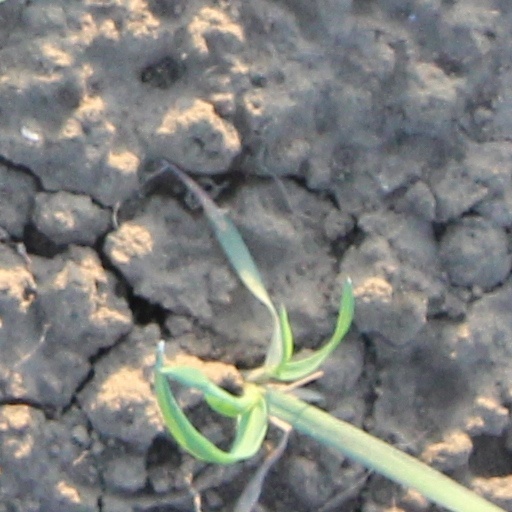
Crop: wheat